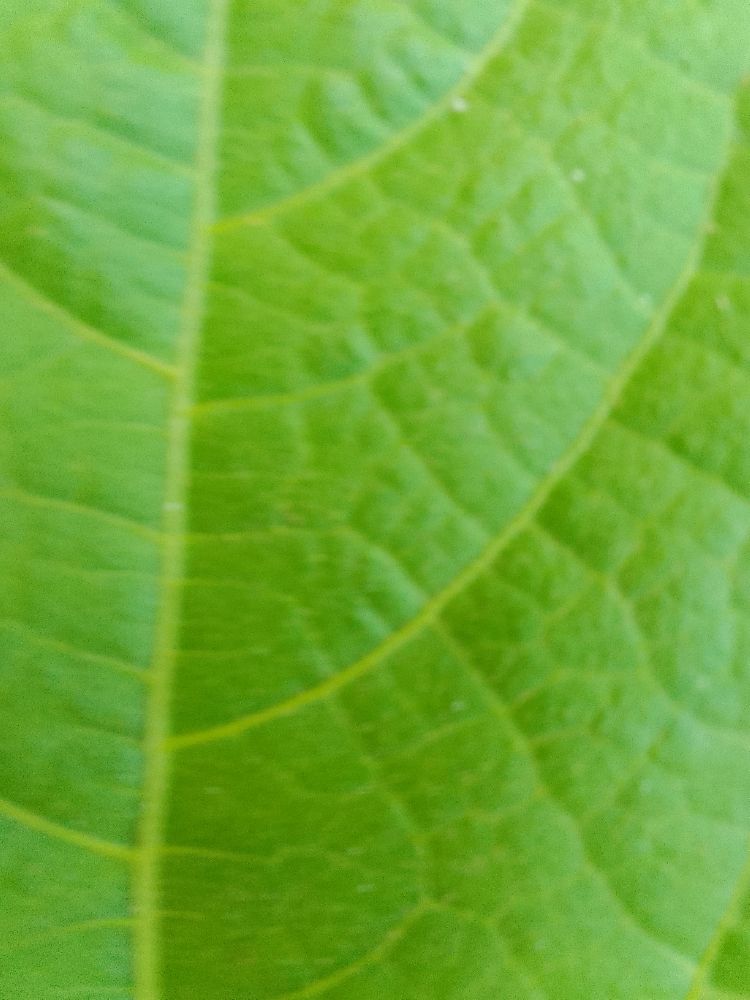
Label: healthy